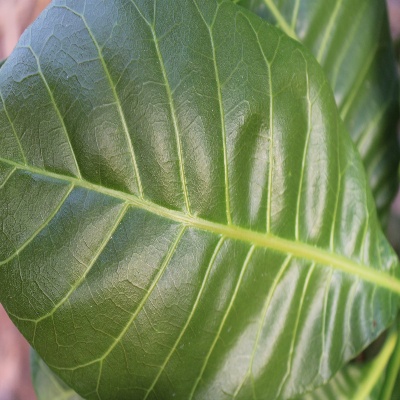
Crop: Cashew
Condition: healthy